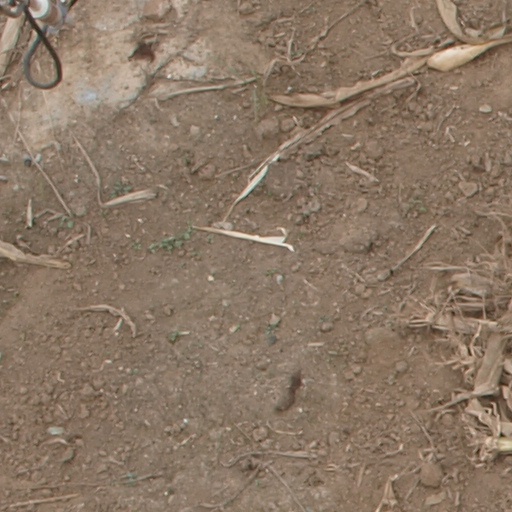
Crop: maize; corn